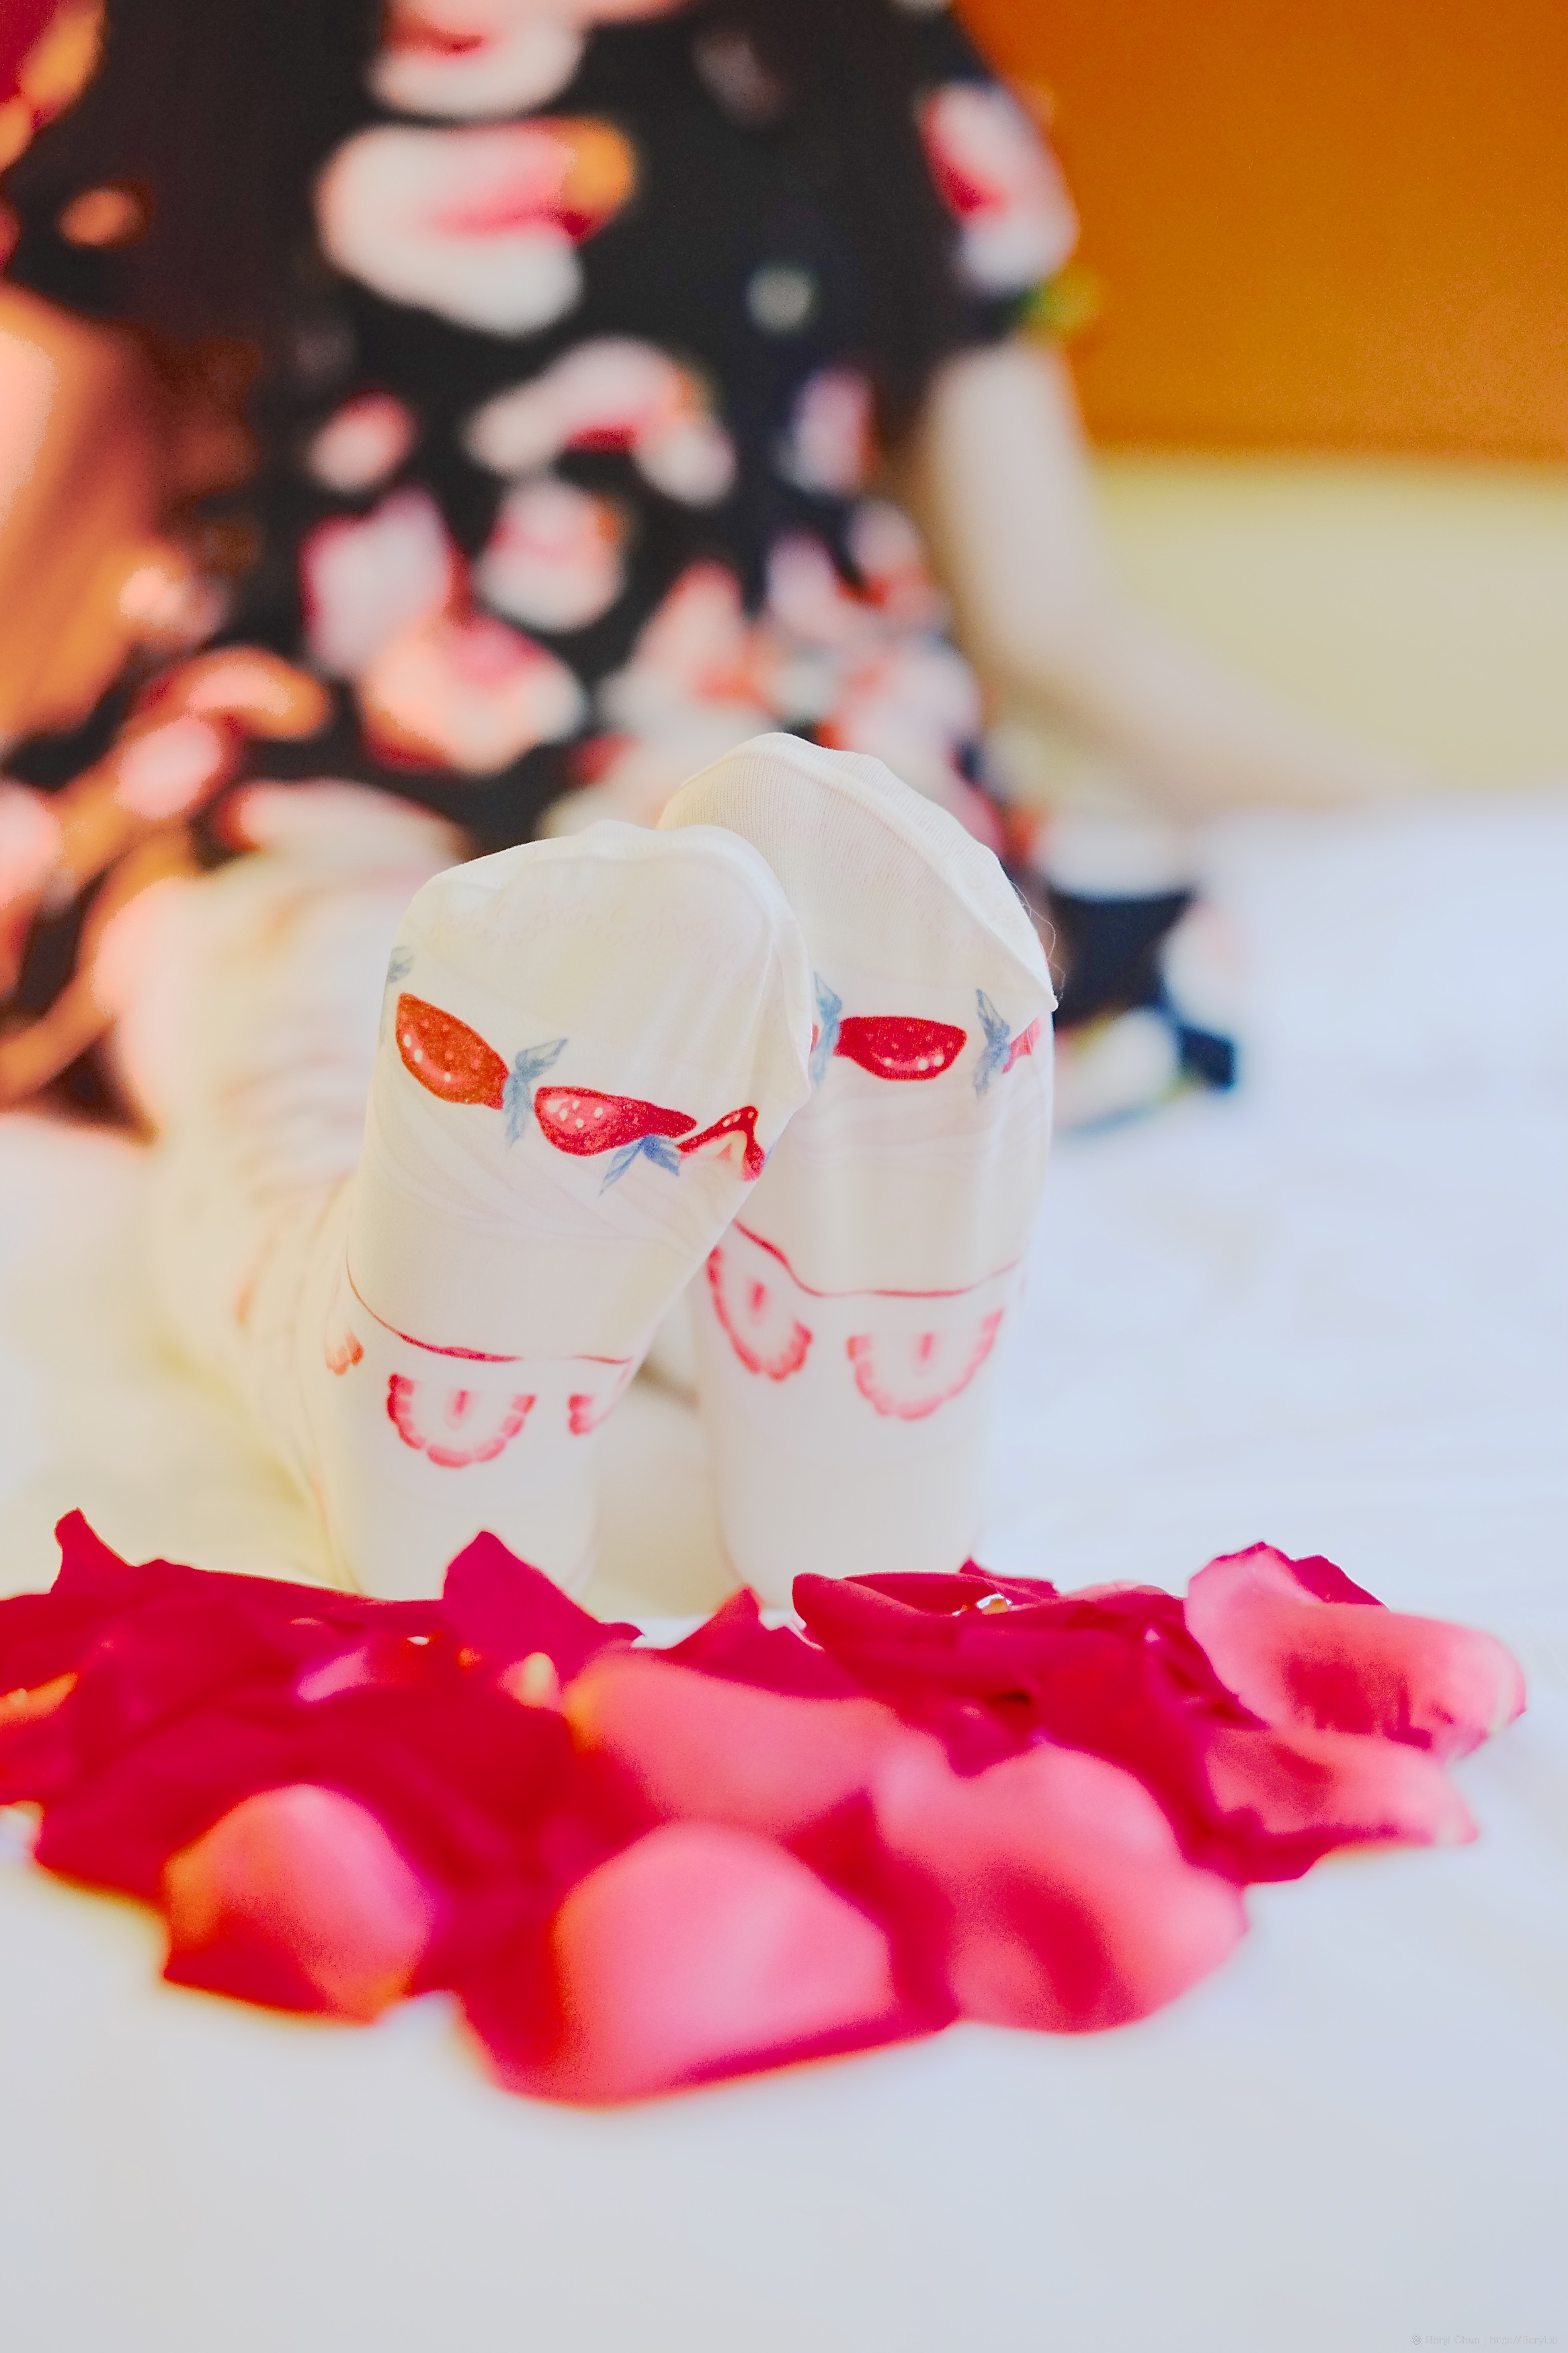
girl, white, warm, sweet, flower, petal, feet, cute, fujifilm, leg, food, red, indoor, pink, dessert, cake, strawberry, art, flash, colors, dress, icing, 35mm, bed, legs, faceless, style, skirt, patterns, body, fondant, socks, tights, pantyhose, outfit, mirrorless, shape, sock, slim, xpro1, 350mmf14, strawberries, sweetness, flavor, valentine's day, cake decorating